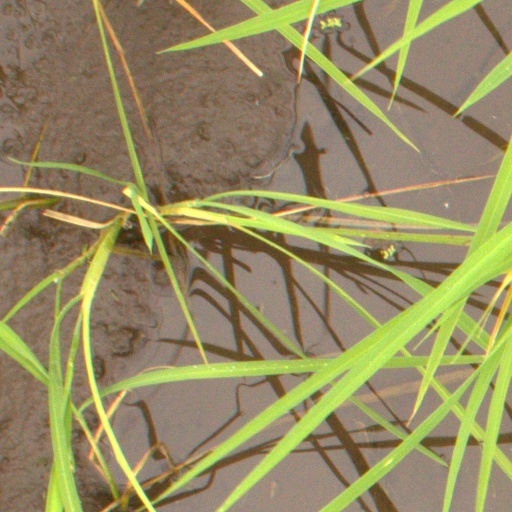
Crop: rice